Armenian architecture

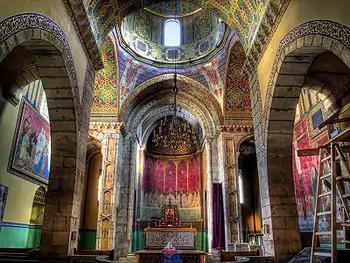
The interior of the Armenian Cathedral of Lviv, which is largely the work of Jan Henryk De Rosen and Józef Mehoffer.

Within the bounds of the aforementioned common characteristics, individual churches display considerable variation which may reflect time, place, and the creativity of its designer. Toros Toramanian distinguished the following classical styles while studying these variations in the early 20th century: